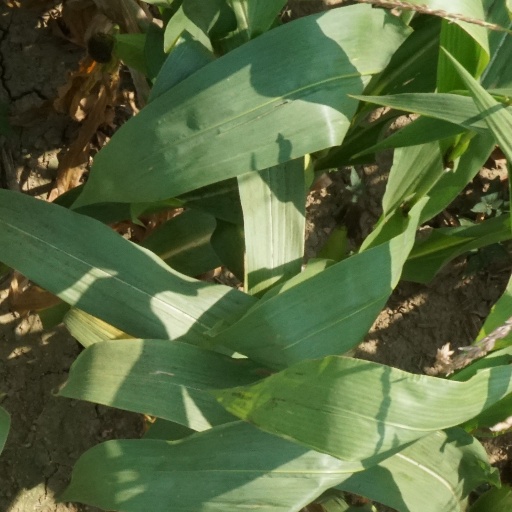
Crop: maize; corn